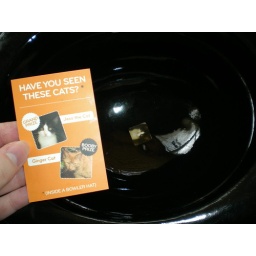
I found Postman Pat's cat (of at least one of them) in my hat - won a bottle of wine